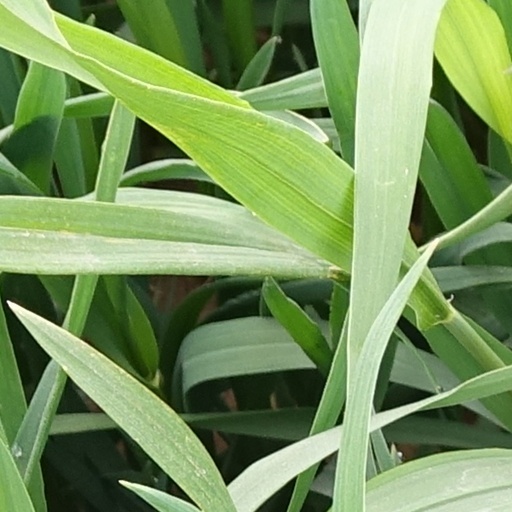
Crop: wheat